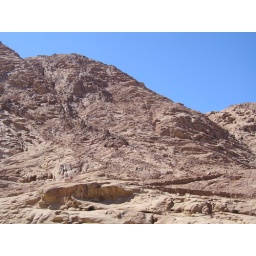
This natural rock formation near Mount Sinai depicts the golden calf of Biblical times.